Magadha

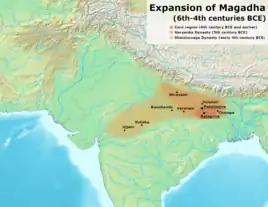
The approximate extent of the Haryanka dynasty and the Shaisunaga dynasty between the 6th and 5th century BCE.

Much of the Second Urbanisation took place in Greater Magadha from onwards, and it was here that Jainism and Buddhism arose.